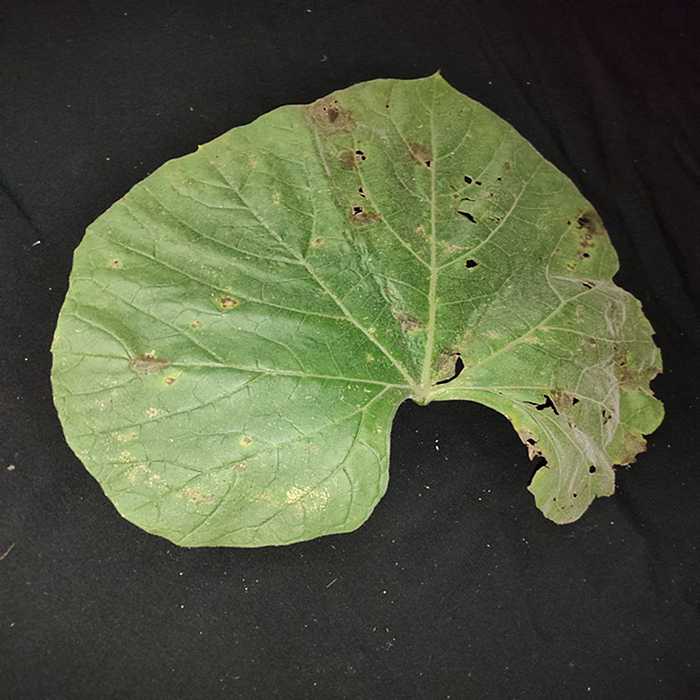
Plant: Bottle gourd
Label: Anthracnose